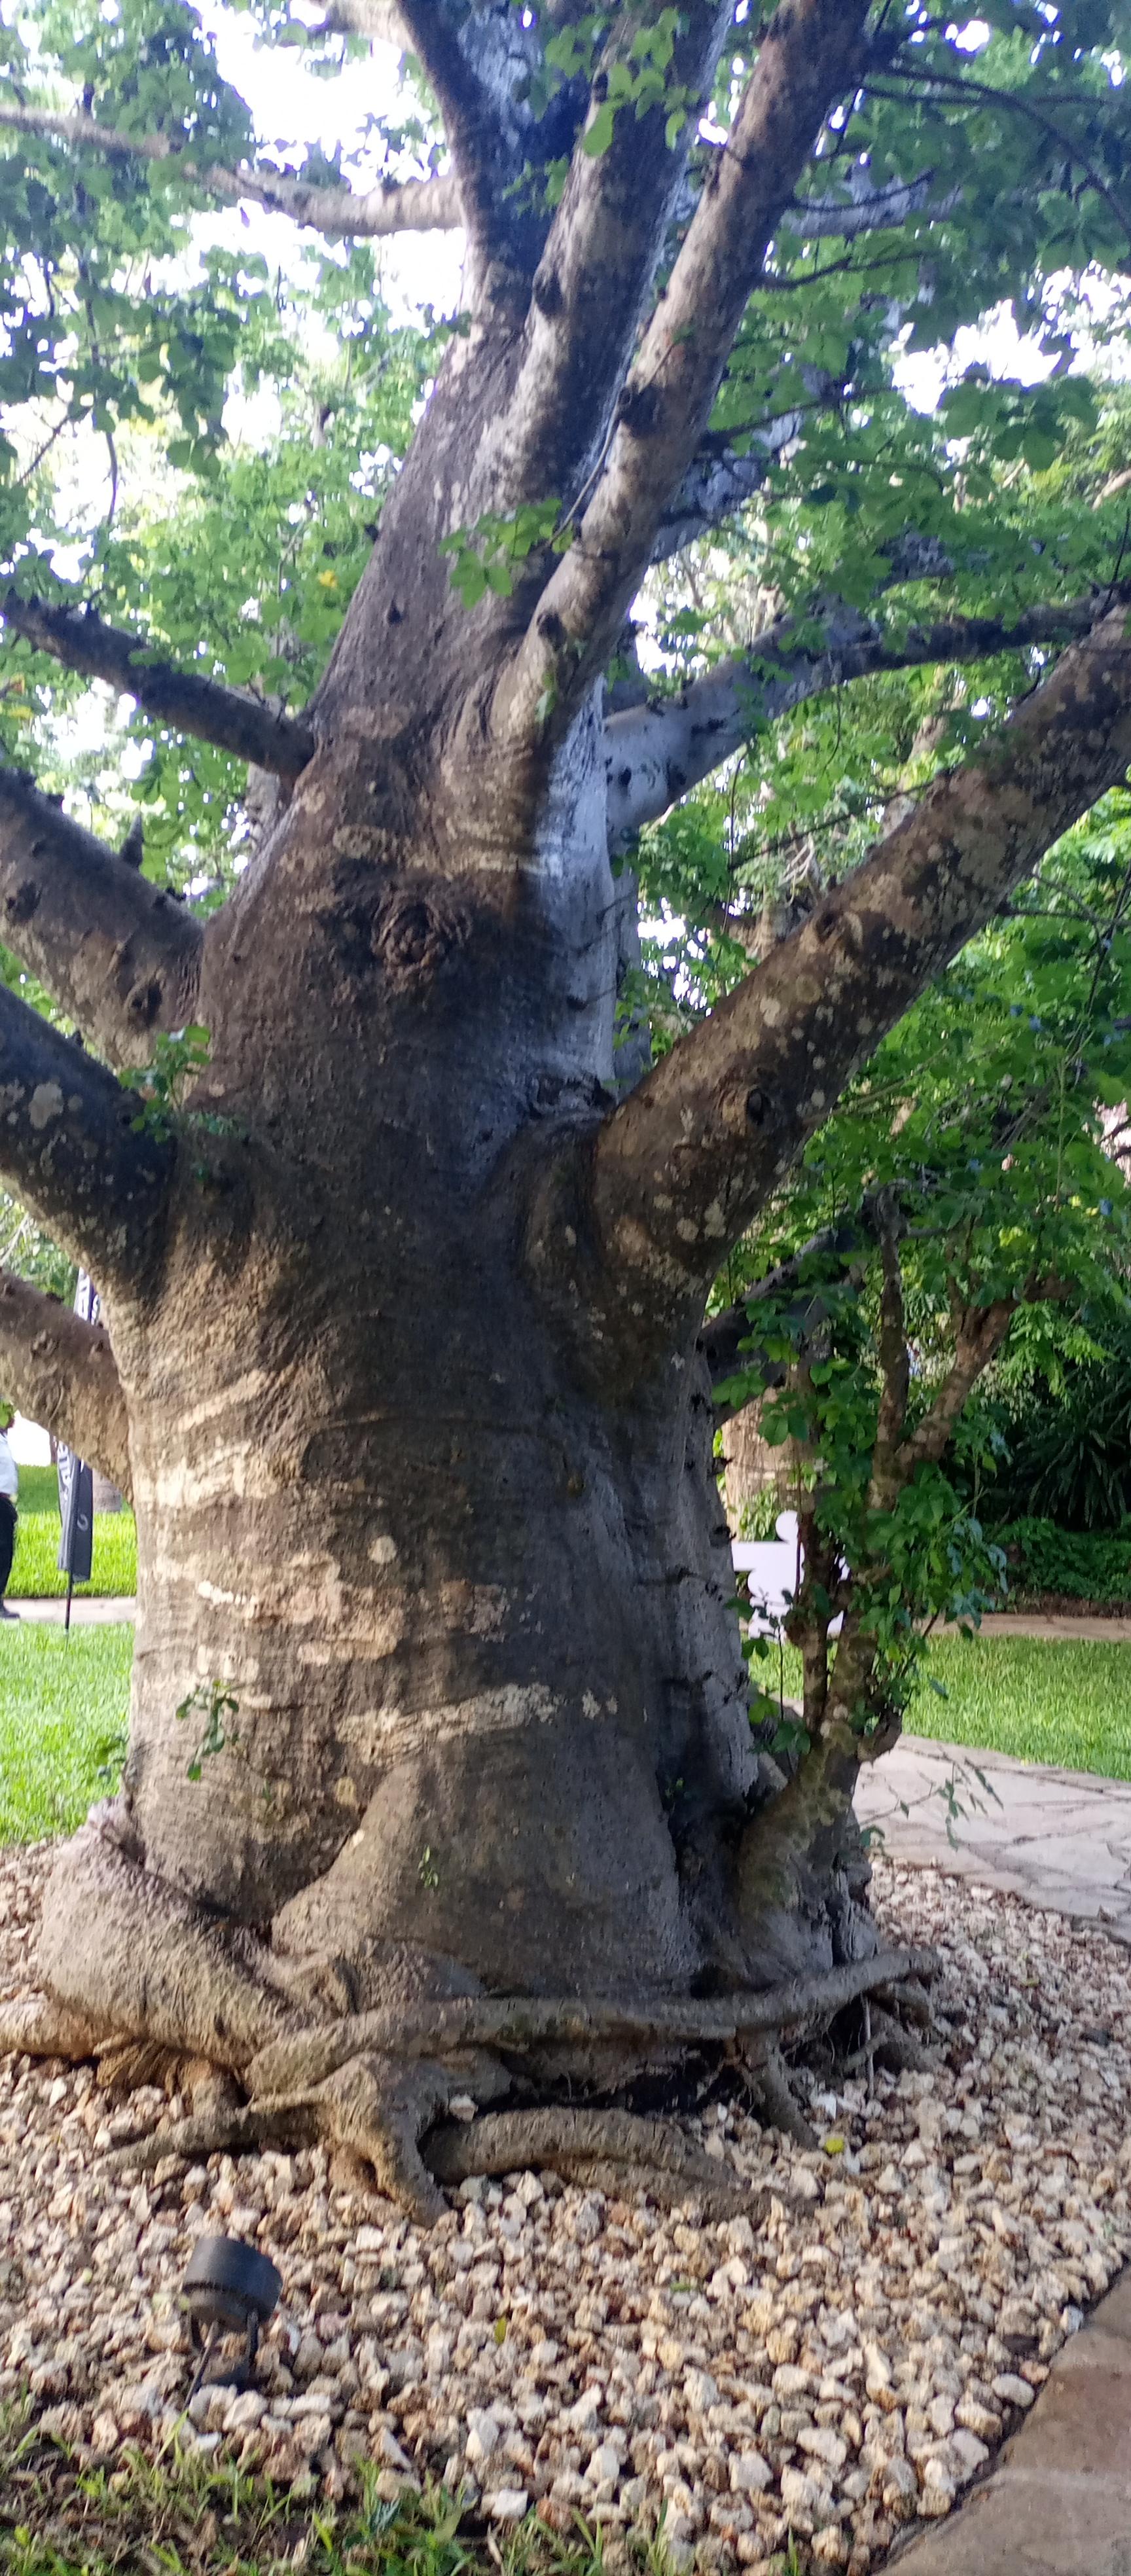
Huu ni mti wa mbuyu. Umezingirwa na vijiwe vidogo vidogo kila pembe, una rangi ya kijivu na juu yake umetanda matawi yenye rangi ya kijani kibichi.